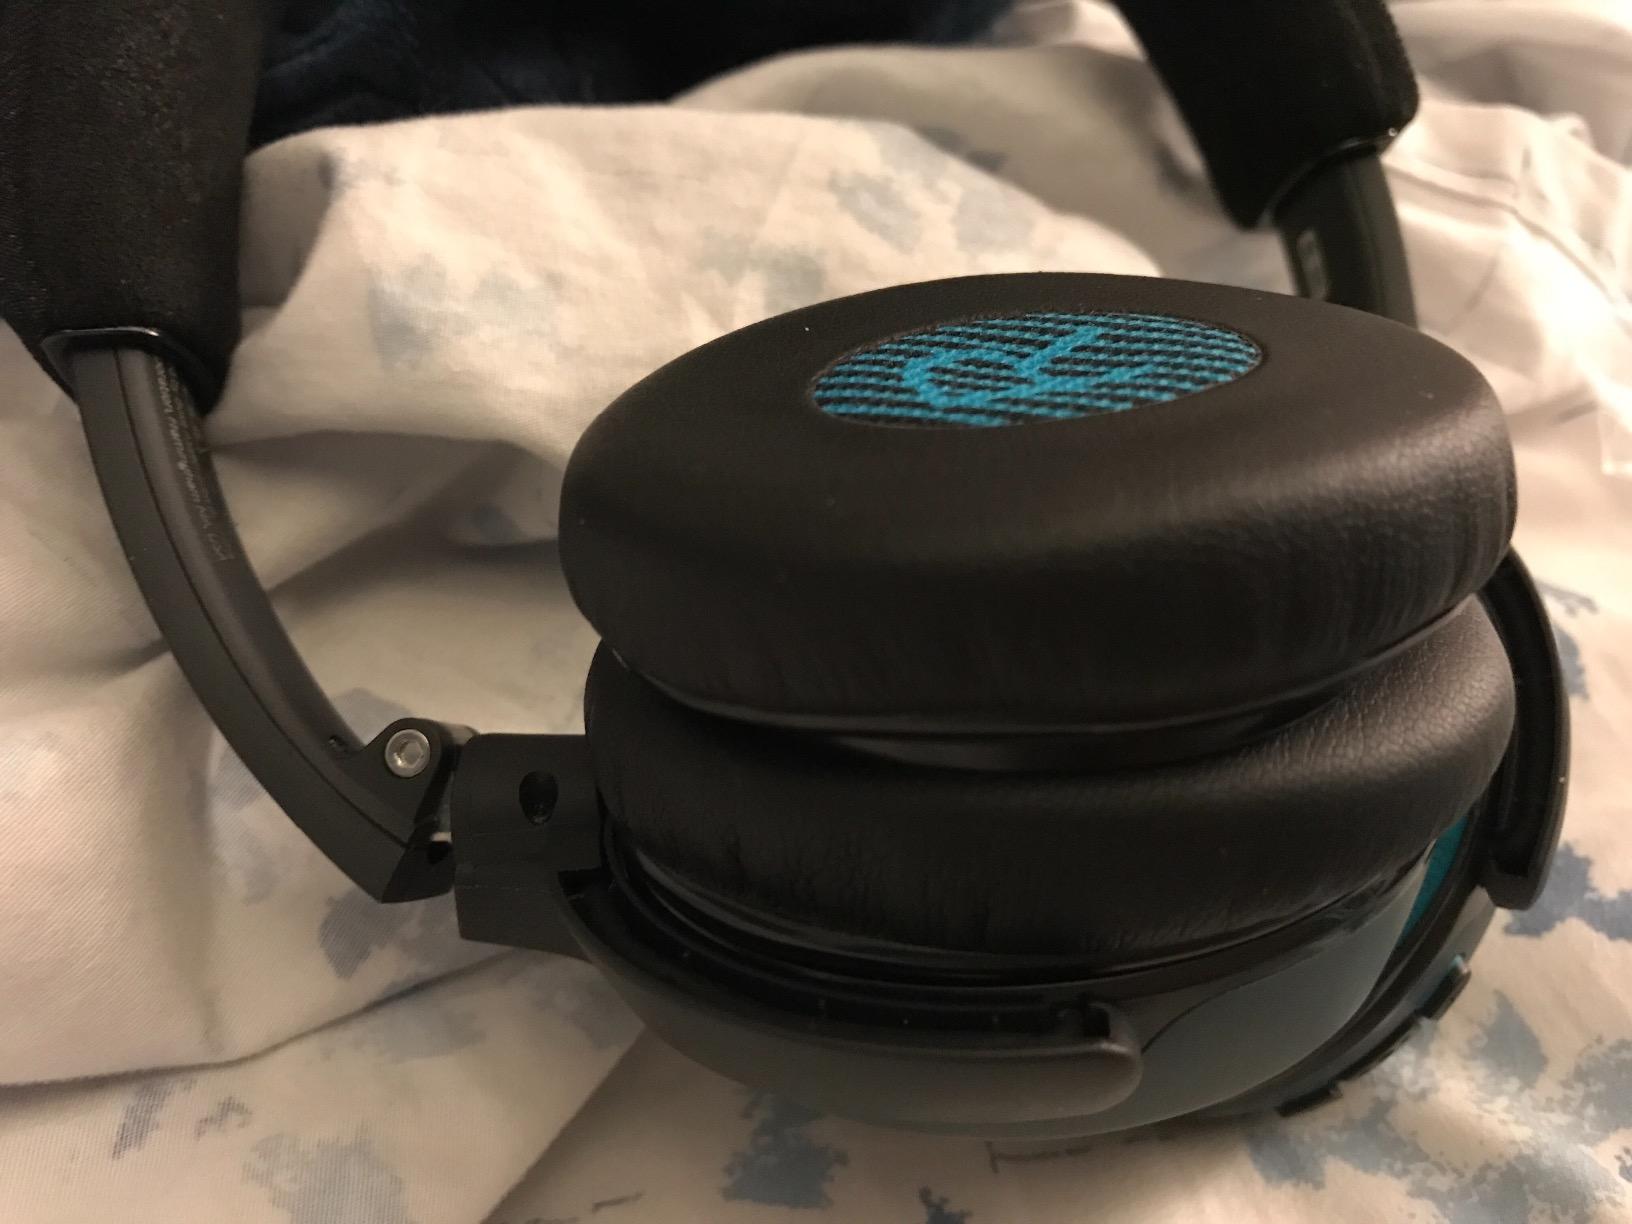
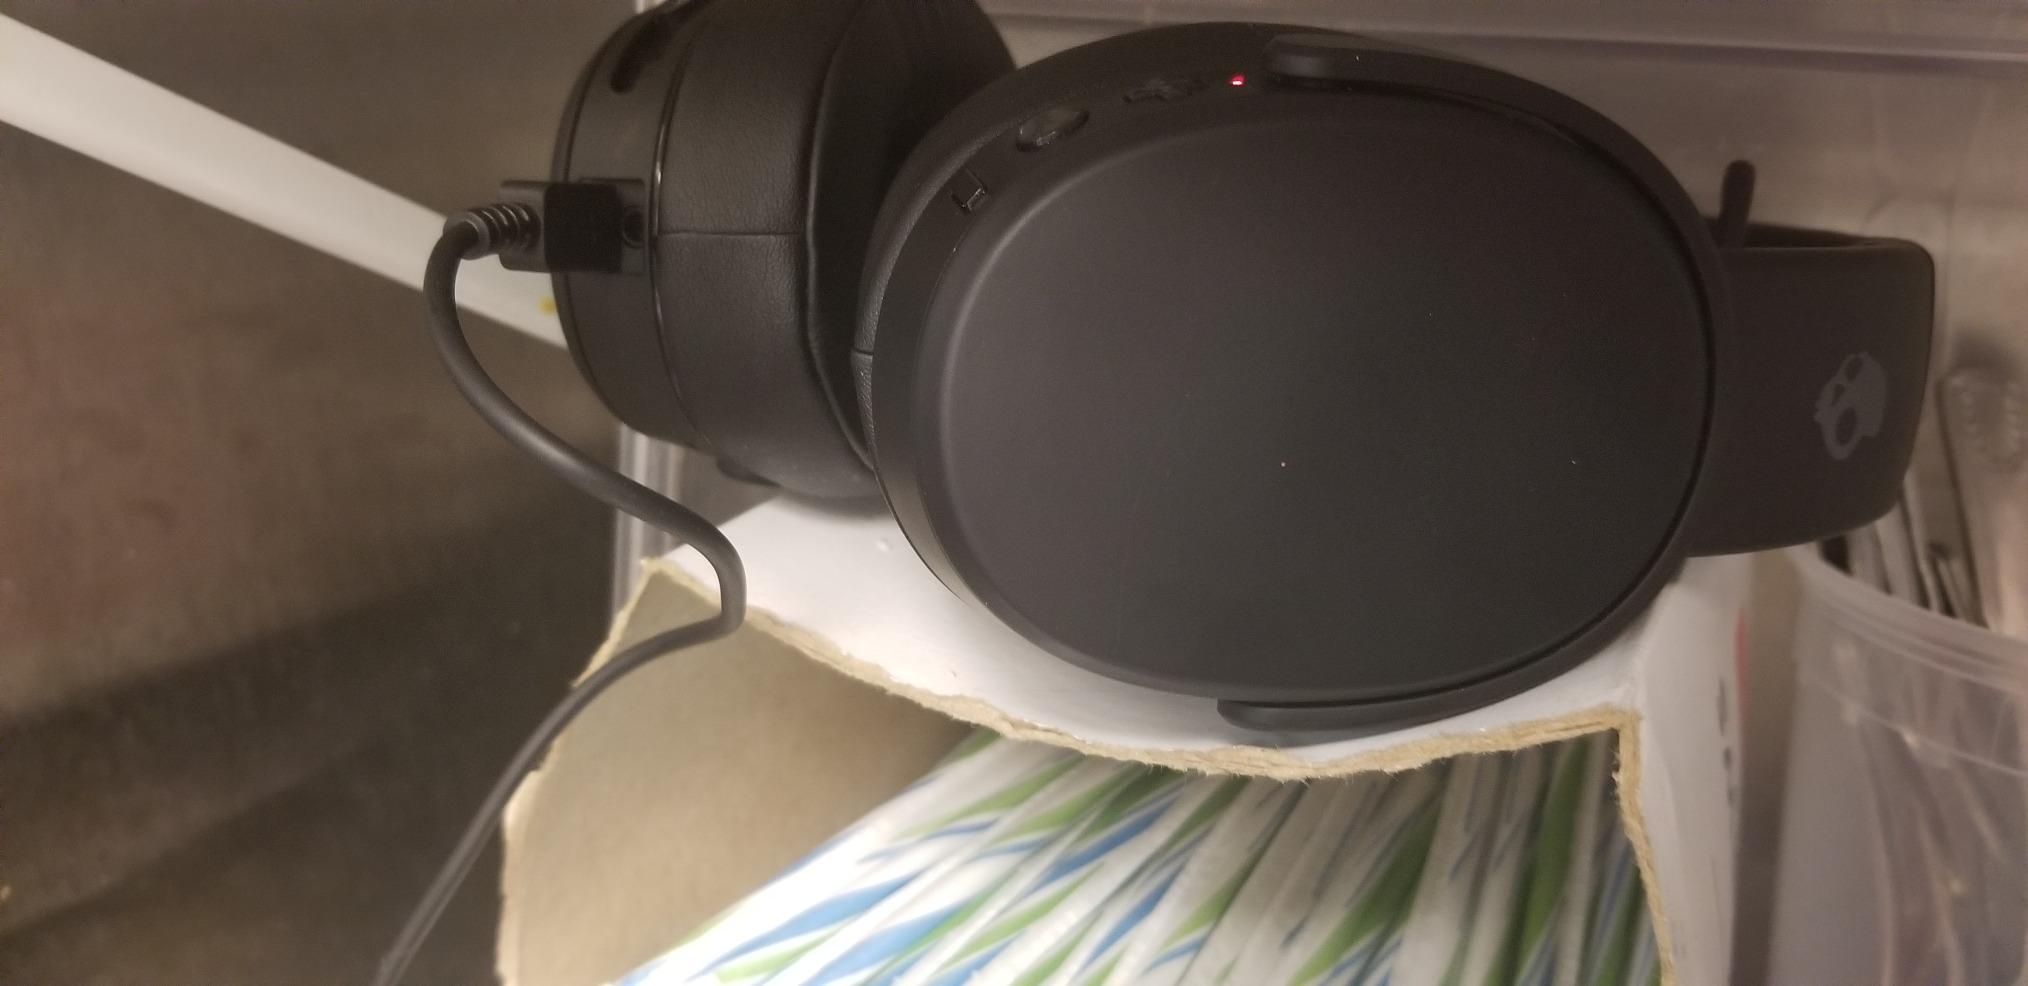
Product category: headphones
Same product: no